Jef Raskin

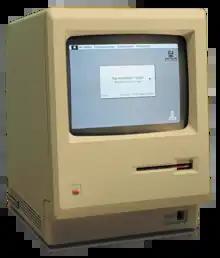
The launched Macintosh has slight resemblance to Raskin's design.

Raskin started the Macintosh project in 1979 to implement some of these ideas. He later hired his former student Bill Atkinson from UCSD to Apple, along with Andy Hertzfeld and Burrell Smith from the Apple Service Department, which was located in the same building as the Publications Department. Secretly bypassing Jobs's ego and authority by continually securing permission and funding directly at the executive level, Raskin created and solely supervised the Macintosh project for approximately its first year. This included selecting the name of his favorite apple, writing the mission document "The Book of Macintosh", securing office space, and recruiting and managing the original staff. Author Steven Levy said, "It was Raskin who provided the powerful vision of a computer whose legacy would be low cost, high utility, and a groundbreaking friendliness."